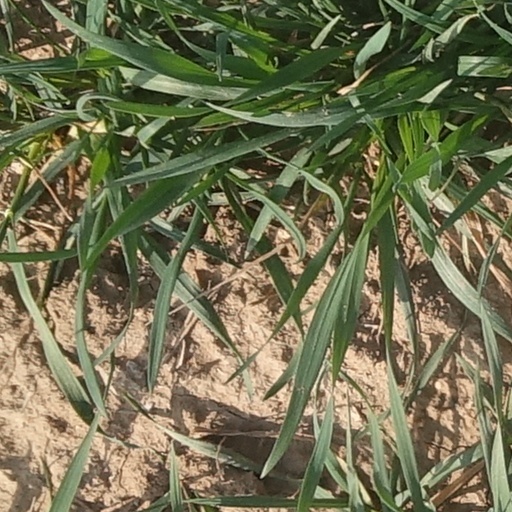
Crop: wheat